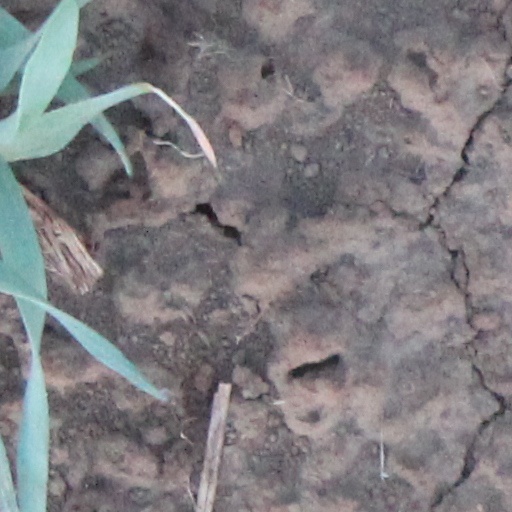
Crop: wheat